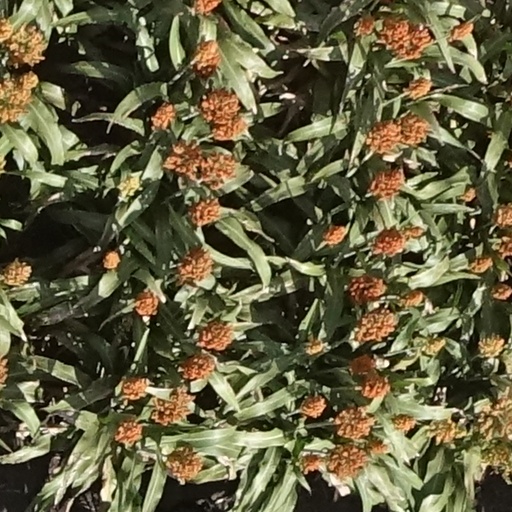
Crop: sorghum